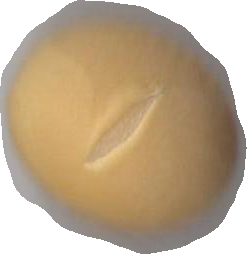
Variety: Grobogan